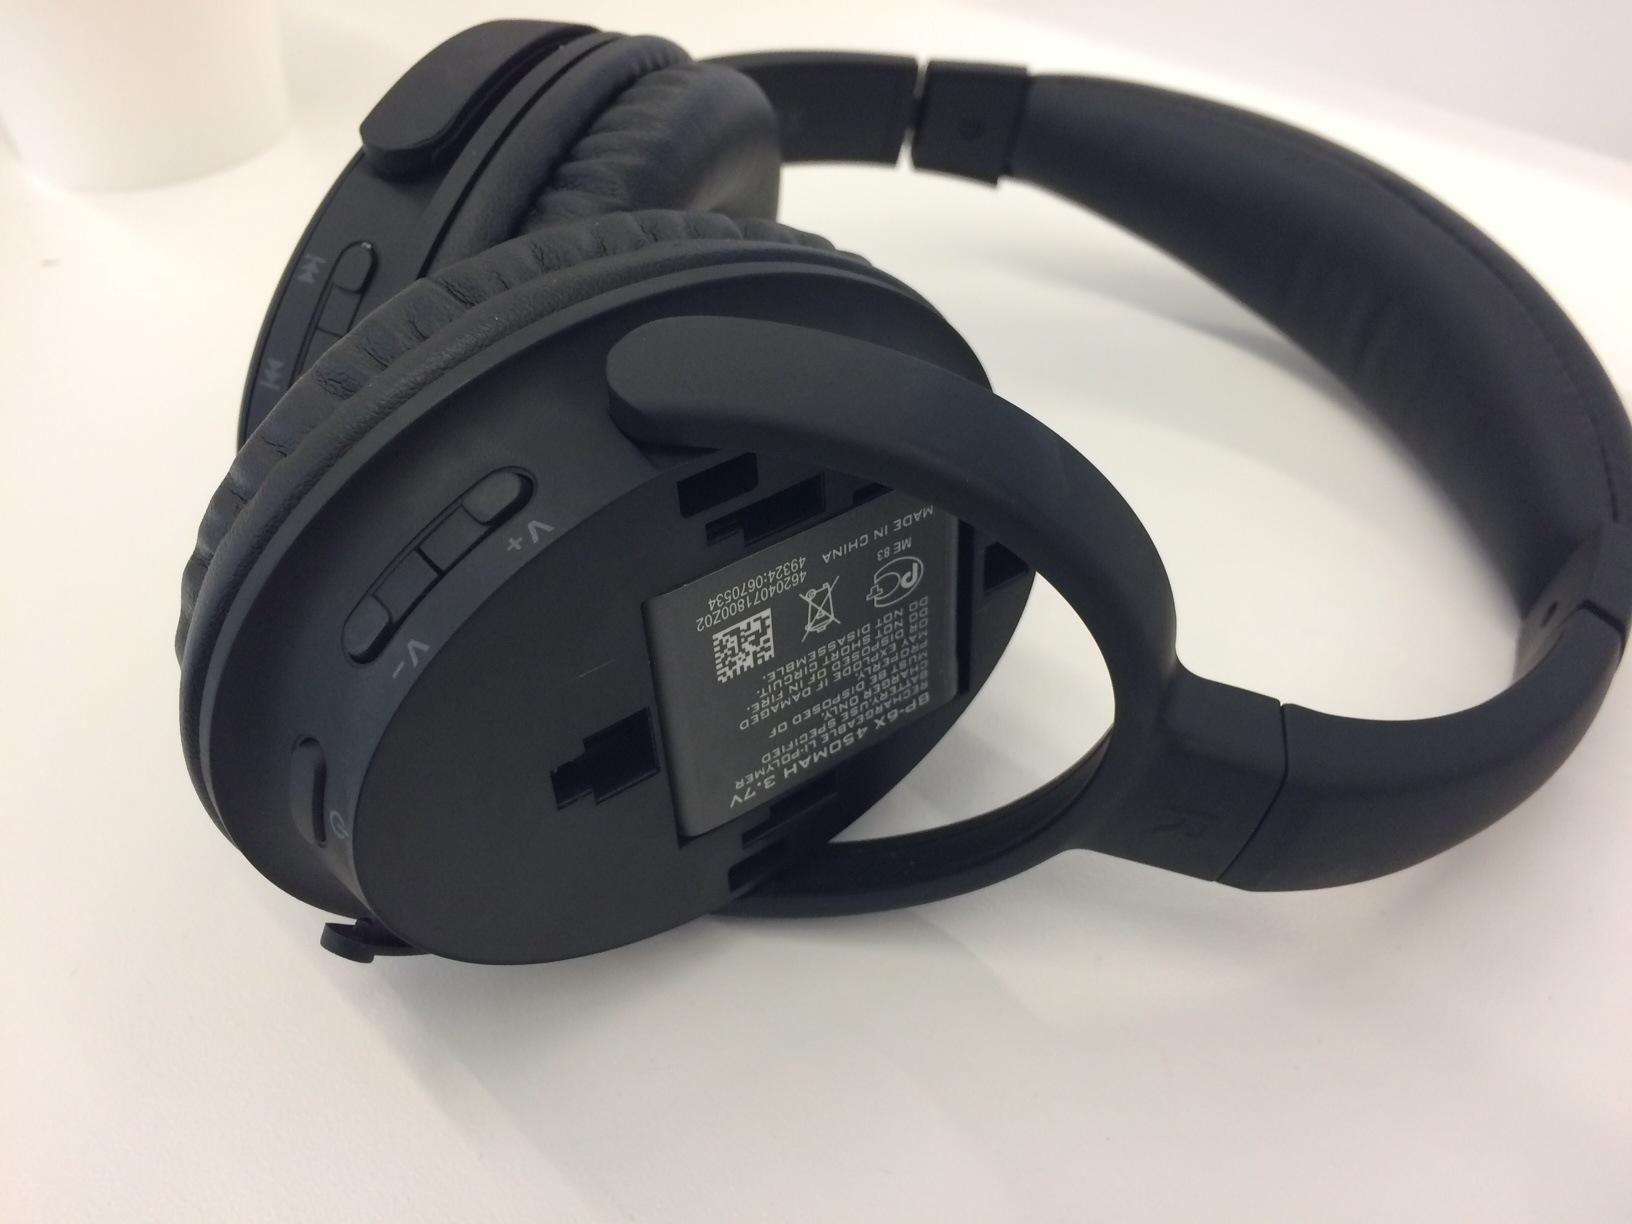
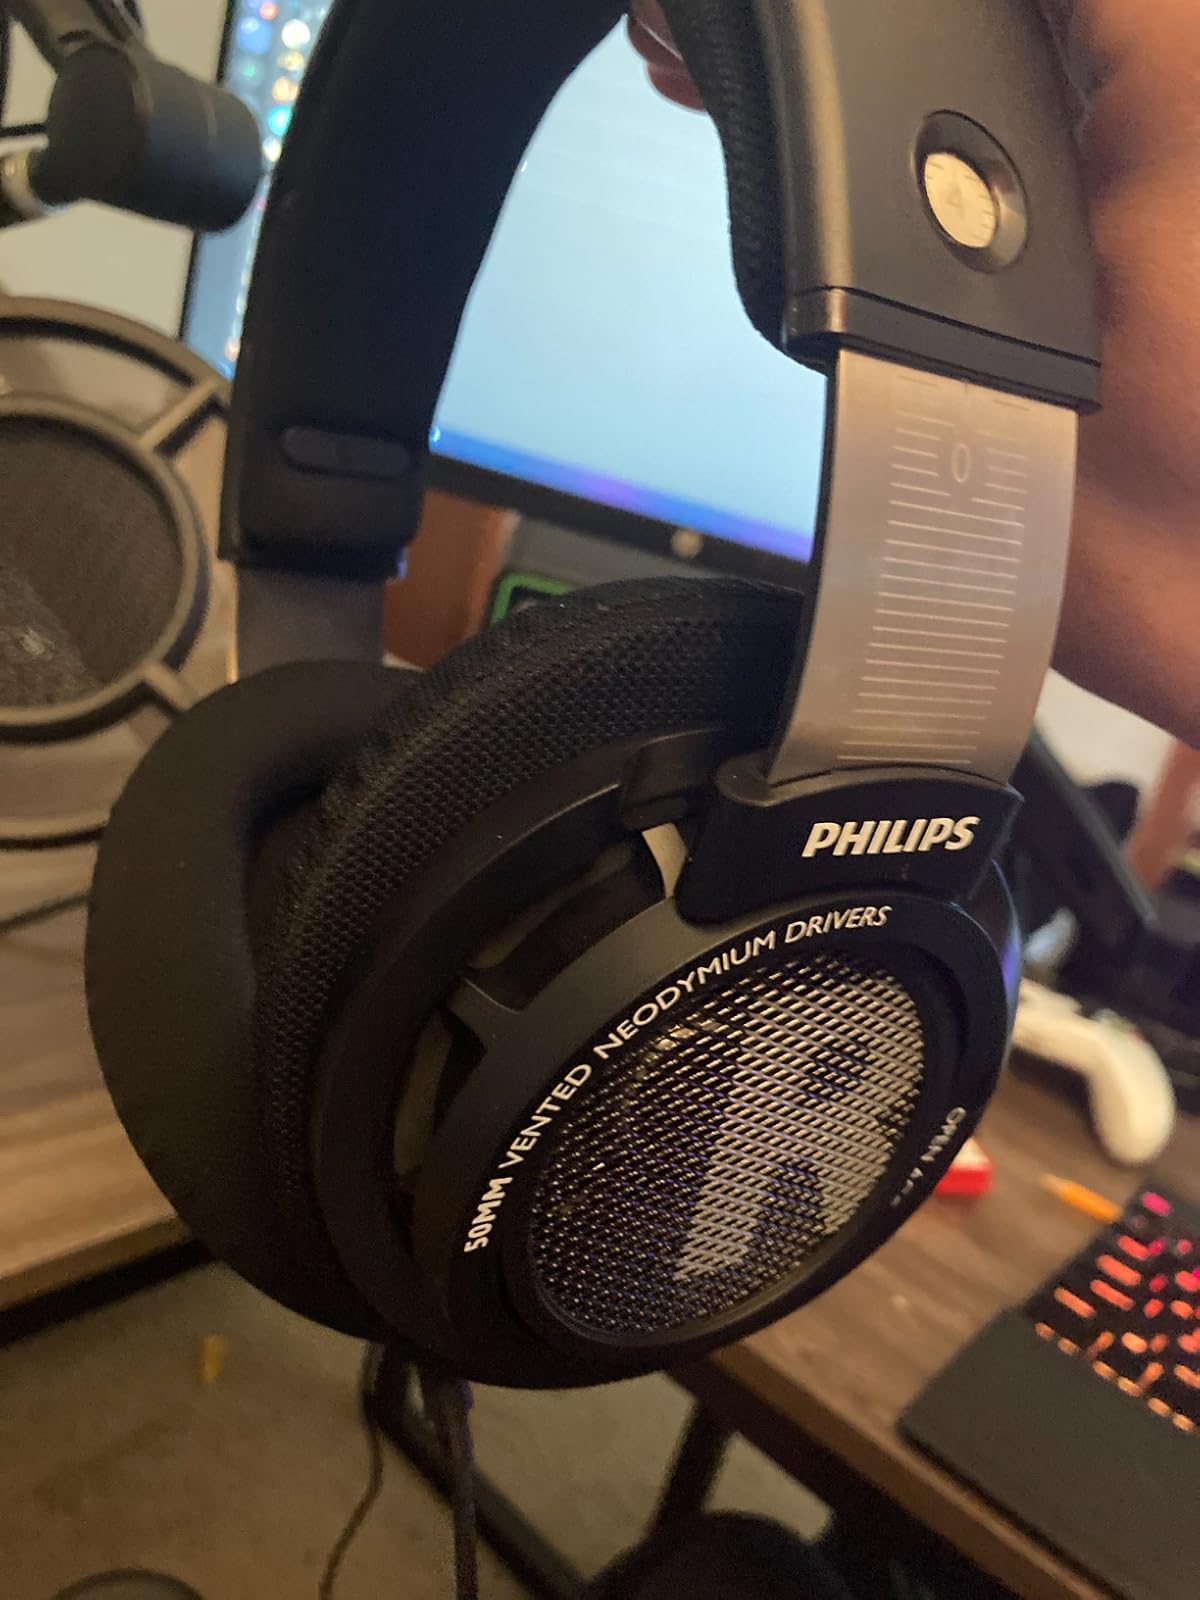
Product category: headphones
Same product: no